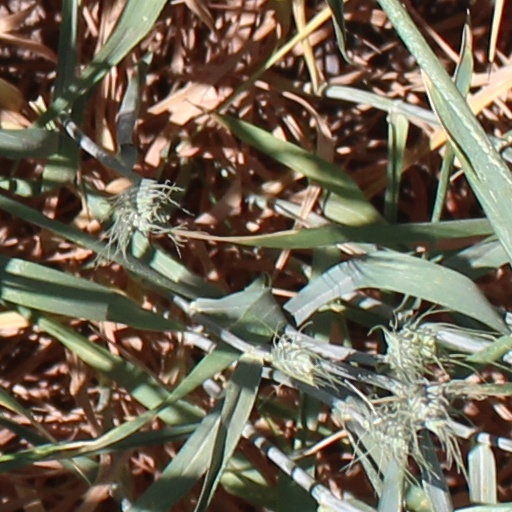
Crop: wheat